Bikini Atoll

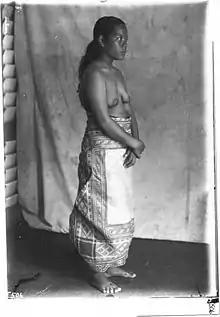
A woman named Liijabor from Likiep Island, Likiep Atoll in the Marshall Islands, wears a traditional "nieded" or clothing mat, 1918

Bikini islanders' traditional lifestyle was based on cultivating plants and eating shellfish and fish. They were skilled boatbuilders and navigators, sailing the two-hulled proa to and from islets around Bikini and other atolls in the Marshall Islands. They were relatively isolated and had developed a society bound by extended family association and tradition. Every lagoon was led by a king and queen, with a following of chieftains and chief women who constituted a ruling caste.